Volodymyr Kovalyuk

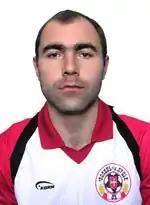
Volodymyr Kovalyuk

Volodymyr Vasylyovych Kovalyuk (born on 3 March 1972) is a Ukrainian football coach and former player who played as a defender and midfielder who has previously played for Karpaty Lviv, Dnipro Dnipropetrovsk, Dynamo Kyiv and FC Shakhtar Donetsk.